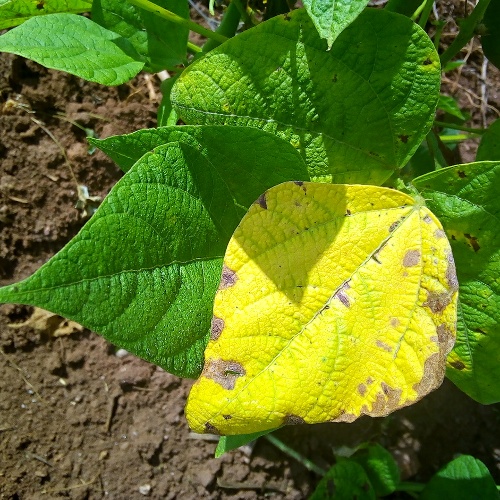
Leaf condition: angular_leaf_spot